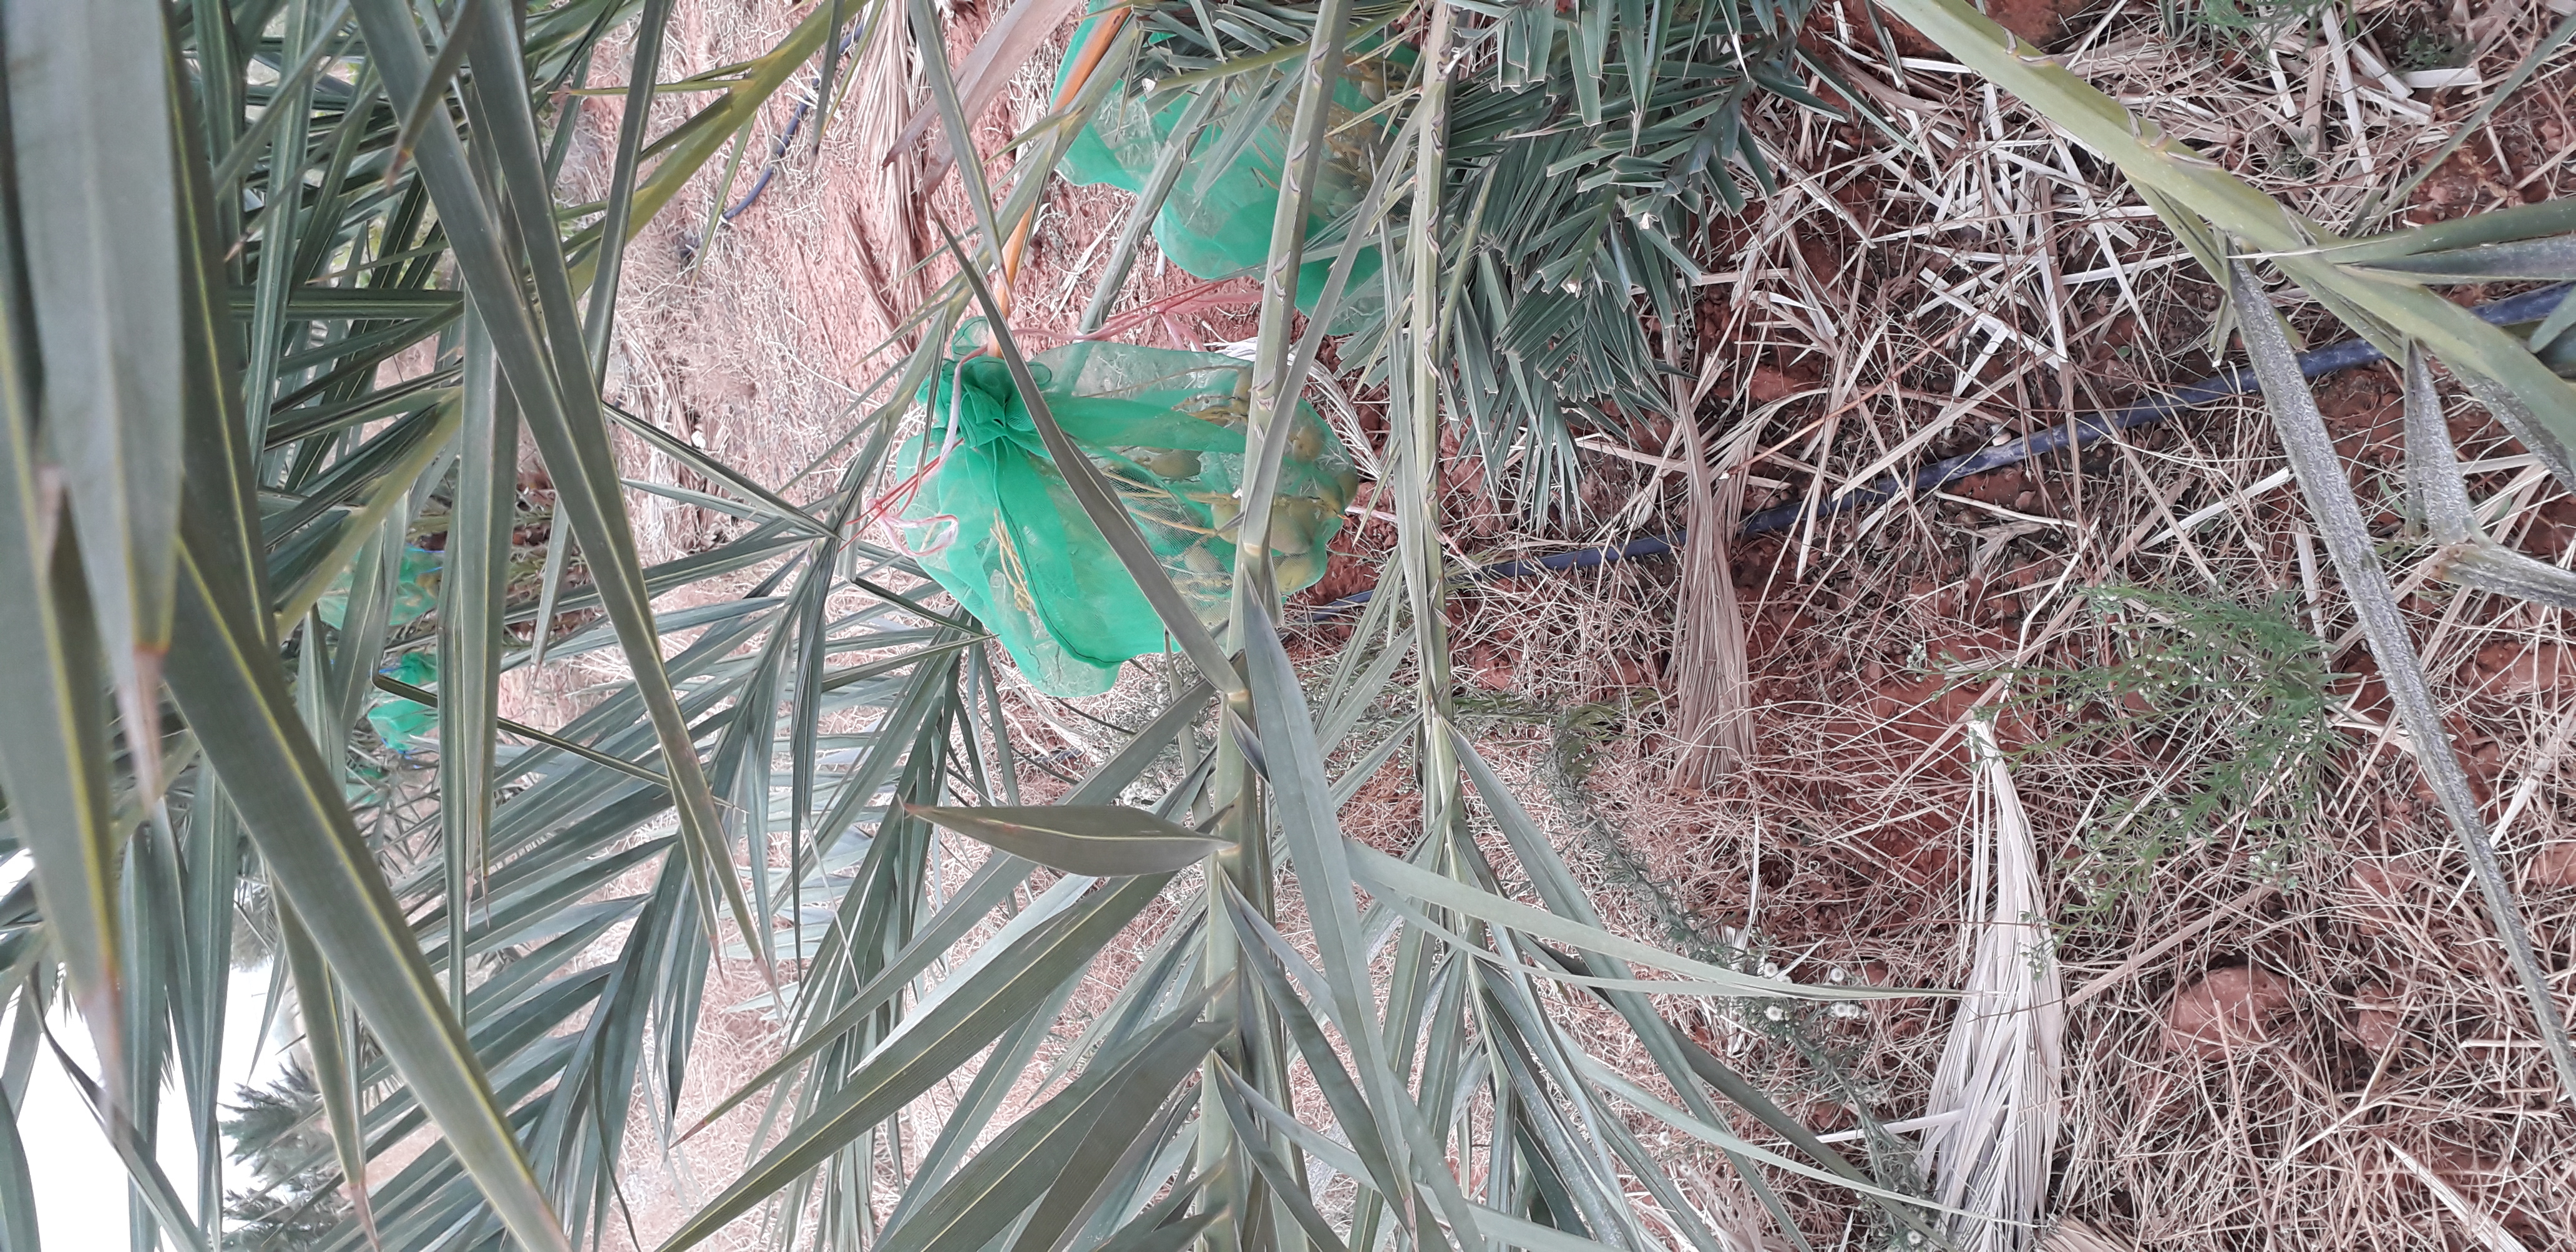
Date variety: Boumajhoul